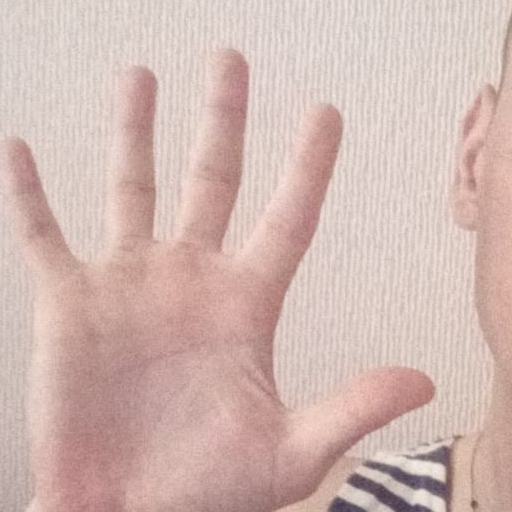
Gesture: palm